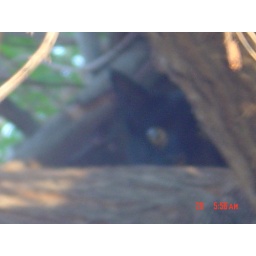
cat in tree